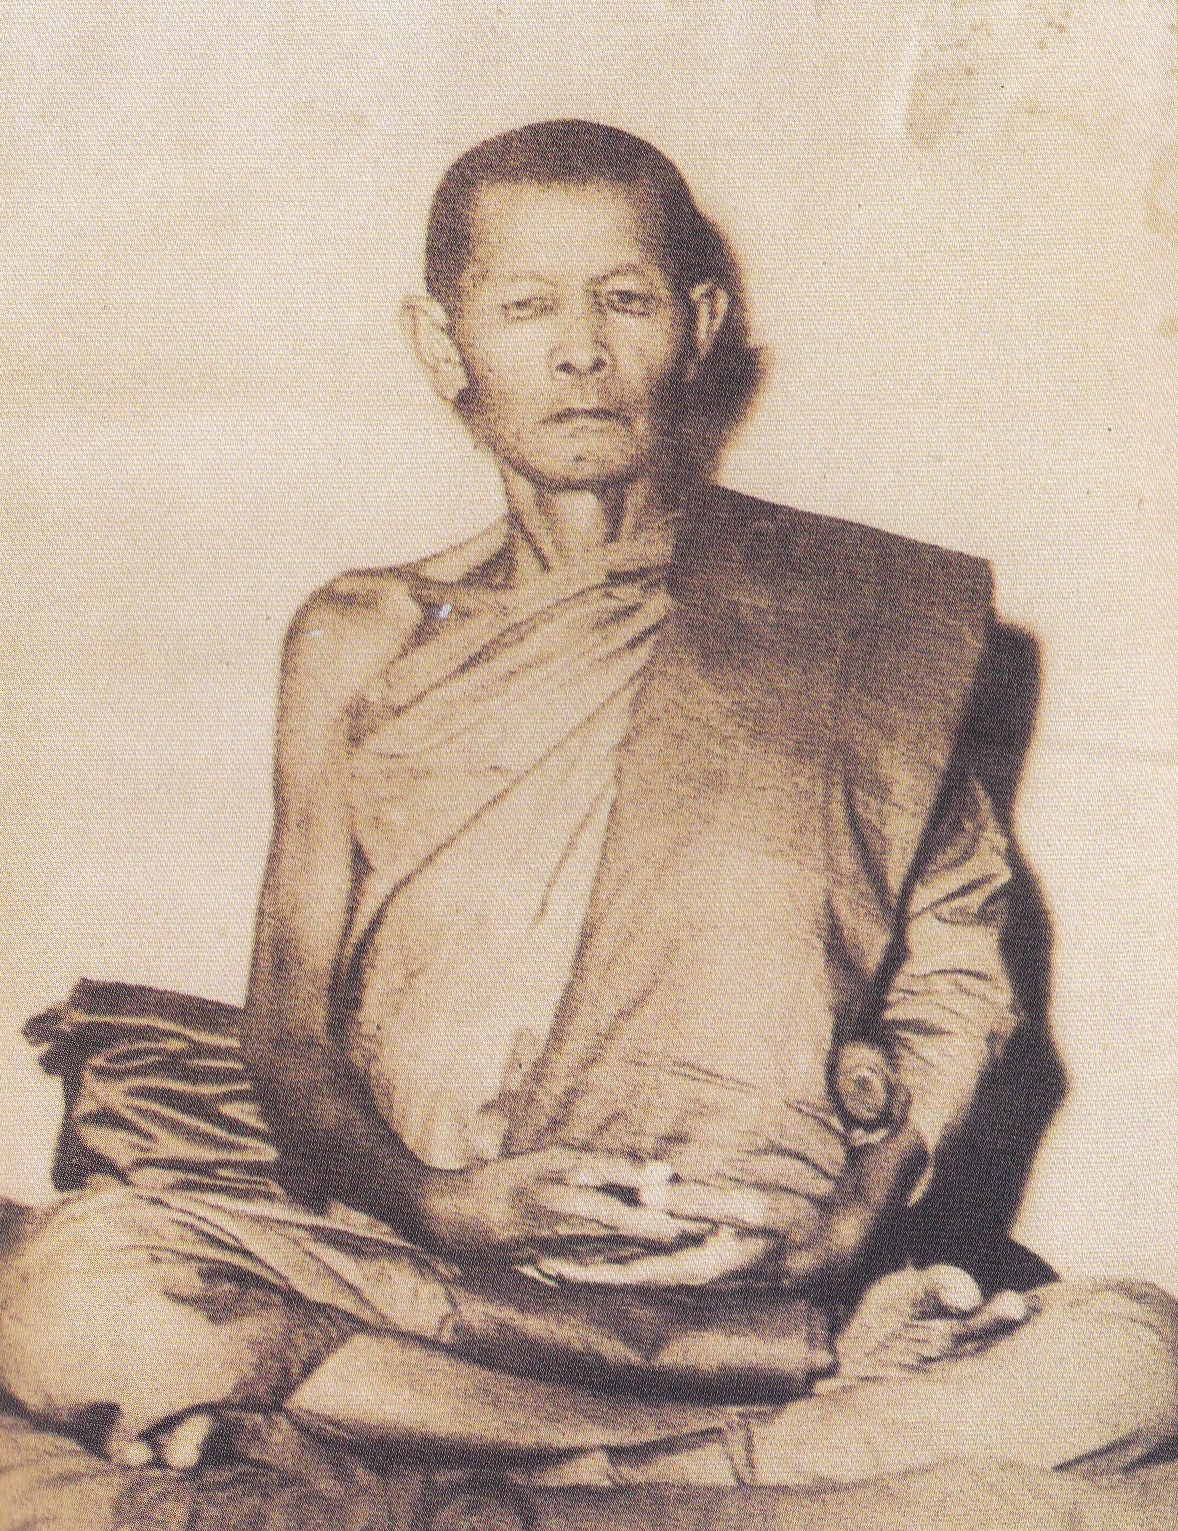
พระญาณวิศิษฏ์สมิทธิวีราจารย์ (สิงห์ ขนฺตยาคโม)

|ชื่อ = สิงห์
|ชื่อภาพ = ไฟล์:หลวงปู่สิงห์1.jpg|200px
|ฉายา = ขนฺตยาคโม
|ชื่อทั่วไป = หลวงปู่สิงห์, พระอาจารย์สิงห์
|สมณศักดิ์ = พระญาณวิศิษฏ์สมิทธิวีราจารย์
|วันเกิด = 27 มกราคม พ.ศ. 2433
|วันบวช = 30 พฤศจิกายน พ.ศ. 2452
|วันตาย = 8 กันยายน พ.ศ. 2504
|อายุ =
|วัด = วัดป่าสาลวัน
|จังหวัด = จังหวัดนครราชสีมา
|สังกัด = ธรรมยุติกนิกาย
|ตำแหน่ง = อดีตเจ้าอาวาสวัดป่าสาลวัน
พระญาณวิศิษฏ์สมิทธิวีราจารย์  หรือ หลวงปู่สิงห์ ขนฺตยาคโม (27 มกราคม พ.ศ. 2433 - 8 กันยายน พ.ศ. 2504) เป็นพระภิกษุฝ่ายธรรมยุติกนิกาย ชาวจังหวัดอุบลราชธานี พระป่ากรรมฐานศิษย์องค์สำคัญของ พระครูวิเวกพุทธกิจ (เสาร์ กนฺตสีโล)|หลวงปู่เสาร์ กนฺตสีโล และ หลวงปู่มั่น ภูริทตฺโต
พระญาณวิศิษฏ์สมิทธิวีราจารย์ (สิงห์ ขนฺตยาคโม)|หลวงปู่สิงห์ ขนฺตยาคโม เป็นพระภิกษุผู้ปฏิบัติดีปฏิบัติชอบ ตามพระธรรมวินัย เอาใจใส่การศึกษาปฏิบัติธรรม มีความรู้ความเห็นลึกซึ้ง มีปฏิภาณเทศนาแจ่มแจ้ง โวหารไพเราะจับใจ มีชื่อเสียงด้านวิปัสสนาธุระ ธรรมบาลี อักษรสมัย และวิทยาคม เป็นบุคคลที่มีจิตใจหนักแน่ ประพฤติพรหมจรรย์ บำเพ็ญวิปัสสนาธุระตลอดชีวิต มุ่งดีต่อหมู่คณะและพระศาสนา รับภารธุระครูบาอาจารย์ ฟื้นฟูทำนุบำรุงพระพุทธศาสนาฝ่ายวิปัสสนาธุระ เมื่อรับตำแหน่งฝ่ายบริหาร ยินดีรับภารธุระและเอาใจใส่ด้วยความเต็มใจ ยังกิจการคณะสงฆ์ให้เจริญรุ่งเรื่อง มีพระสงฆ์สามเณรและฆราวาสเป็นศิษย์มากมาย จนได้รับขนานนามว่า "แม่ทัพธรรมพระกรรมฐาน"
==ประวัติ==
===ชาติกำเนิด===
พระญาณวิศิษฏ์สมิทธิวีราจารย์ (สิงห์ ขนฺตยาคโม)|หลวงปู่สิงห์ ขนฺตยาคโม นามเดิมชื่อ "สิงห์ บุญโท" ถือกำเนิดเมื่อวันจันทร์ ขึ้น 7 ค่ำ เดือน 3 ปีฉลู เอกศก จุลศักราช 1251 ตรงกับวันที่ 27 มกราคม พ.ศ. 2432 (นับแบบเดิม) หรือนับแบบปัจจุบันตรงกับวันที่ 27 มกราคม พ.ศ. 2433 ณ บ้านหนองขอน ตำบลหัวตะพาน อำเภออำนาจเจริญ จังหวัดอุบลราชธานี ซึ่งในปัจจุบันคือ บ้านหนองขอน ตำบลหัวตะพาน อำเภอหัวตะพาน จังหวัดอำนาจเจริญ บิดาชื่อ "เพียอินทวงษ์ (อ้าน บุญโท)" มารดาชื่อ "หล้า บุญโท" ท่านเป็นบุตรคนที่ 4 ในจำนวนพี่น้องทั้งหมด 7 คน (บุตรคนที่ 5 คือ พระอาจารย์มหาปิ่น ปญฺญาพโล ป.ธ.5 พระน้องชายของหลวงปู่สิงห์ ขนฺตยาคโม)
===บรรพชา===
ปี พ.ศ. 2446 เมื่อท่านอายุ 14 ปี ได้บรรพชาเป็นสามเณรสำนักพระอุปัชฌาย์ป้อง ณ วัดบ้านหนองขอน ตำบลหัวตะพาน อำเภออำนาจเจริญ จังหวัดอุบลราชธานี
ปี พ.ศ. 2449 เมื่อท่านอายุ 17 ปี ได้ย้ายไปอยู่ วัดสุทัศน์ จังหวัดอุบลราชธานี|เมืองอุบลราชธานี เพื่อศึกษาเล่าเรียนวิชาความรู้ให้ยิ่งขึ้น และได้บวชซ้ำเป็นสามเณรธรรมยุตในสำนักพระครูสมุห์โฉม ณ วัดสุทัศน์ จังหวัดอุบลราชธานี|เมืองอุบลราชธานี เมื่อวันพฤหัสบดี ขึ้น 15 ค่ำ เดือน 8 ตรงกับวันที่ 5 กรกฎาคม พ.ศ. 2449 ในปัจจุบันคือ วัดสุทัศนาราม ตำบลในเมือง อำเภอเมืองอุบลราชธานี จังหวัดอุบลราชธานี
===อุปสมบท===
ปี พ.ศ. 2452 เมื่อท่านอายุ 20 ปี ได้อุปสมบทเป็นพระภิกษุ ณ พัทธสีมาวัดสุทัศน์ จังหวัดอุบลราชธานี|เมืองอุบลราชธานี เมื่อวันที่ 30 พฤศจิกายน พ.ศ. 2452 โดยมี "พระศาสนดิลก (อ้วน ติสฺโส)" ต่อมาดำรงสมณศักดิ์ที่ "สมเด็จพระมหาวีรวงศ์ (อ้วน ติสฺโส)" เป็นพระอุปัชฌาย์ "พระมหาเสน ชิตเสโน" ต่อมาดำรงสมณศักดิ์ที่ "พระสาสนดิลก" เป็นพระกรรมวาจาจารย์ และ "พระปลัดทัศน์" เป็นพระอนุสาวนาจารย์ และได้พำนักจำพรรษา ณ วัดสุทัศน์ จังหวัดอุบลราชธานี|เมืองอุบลราชธานี แห่งนี้ ในปัจจุบันคือ วัดสุทัศนาราม ตำบลในเมือง อำเภอเมืองอุบลราชธานี จังหวัดอุบลราชธานี
==ชีวิตในร่มกาสาวพัสตร์และการศึกษาธรรม==
ปี พ.ศ. 2458 หลวงปู่มั่น ภูริทตฺโต ได้กลับจากเขาสาริกา จังหวัดนครนายก ไปพักจำพรรษา ณ วัดบูรพาราม จังหวัดอุบลราชธานี มีกิตติศัพท์ขจรไปว่า ท่านได้สำเร็จธรรมจากเขาสาริกา ดังนั้น พระอาจารย์สิงห์ ขนฺตยาคโม พระอาจารย์สิงห์ ขันตยาคโม จึงได้ไปศึกษากรรมฐานกับ หลวงปู่มั่น ภูริทตฺโต ท่านให้กรรมฐาน "กายคตาสติ" ข้อ "ปัปผาสะ ปัญจกะ" (คือ "หทยํ ยกนํ กิโลมกํ ปิหกํ ปปฺผาสํ") ให้เป็นบทบริกรรม ในช่วงปีนี้ พระญาณวิศิษฏ์สมิทธิวีราจารย์ (สิงห์ ขนฺตยาคโม)|พระอาจารย์สิงห์ ขนฺตยาคโม ได้ถวายตัวเป็นศิษย์ หลวงปู่มั่น ภูริทตฺโต พร้อมกับเพื่อนสหธรรมิกคือ พระราชวุฒาจารย์ (ดูลย์ อตุโล)|พระอาจารย์ดูลย์ อตุโล เมื่อได้ถวายตัวเป็นศิษย์และได้ฝึกทำสมาธิกับครูบาอาจารย์ จิตใจสงบดี มีความสังเวชสลดใจเกิดความเบื่อหน่ายในการประกอบคันถธุระ เชื่อแน่ว่ายังไม่หมดเขตสมัยมรรคผลนิพพาน เพราะหนทางการปฏิบัติดีปฏิบัติชอบมีอยู่ จึงตกลงบำเพ็ญด้านวิปัสสนาธุระสืบไป และได้ออกธุดงค์ติดตาม หลวงปู่มั่น ภูริทตฺโต นับแต่นั้นมาไป ซึ่งท่านได้ธุดงค์วิเวกตามป่าเขาสถานที่ต่าง ๆ ในเขตจังหวัดมุกดาหาร จังหวัดนครพนม จังหวัดหนองคาย ไฟล์:หลวงปู่สิงห์6.jpg|thumb|หลวงปู่ดูลย์ อตุโล กับ หลวงปู่สิงห์ ขนฺตยาคโม ณ วัดสุทัศน์ จังหวัดอุบลราชธานี
ปี พ.ศ. 2460 หลังออกพรรษา พระญาณวิศิษฏ์สมิทธิวีราจารย์ (สิงห์ ขนฺตยาคโม)|พระอาจารย์สิงห์ ขนฺตยาคโม ได้เดินทางกลับจังหวัดอุบลราชธานี พร้อมกับ "พระราชนิโรธรังสีคัมภีรปัญญาวิศิษฏ์ (เทสก์ เทสรังสี)|เด็กชายเทสก์ เรี่ยวแรง" เพื่อเยี่ยมอาการป่วยของพี่ชายและน้องชาย ต่อมาพี่ชายได้ถึงแก่กรรม ส่วนน้องชาย คือ "พระมหาปิ่น ปญฺญาพโล" หายป่วยและได้เดินทางไปศึกษาเล่าเรียน ณ วัดบวรนิเวศราชวรวิหาร กรุงเทพมหานคร
ในการกลับมาจังหวัดอุบลราชธานีในครั้งนี้ ได้รับบัญชาจาก สมเด็จพระมหาวีรวงศ์ (อ้วน ติสฺโส) ในขณะดำรงสมณศักดิ์ที่ "พระราชมุนี" เจ้าอาวาสวัดสุปัฏนารามวรวิหารและเจ้าคณะมณฑลอุบลราชธานี ให้ช่วยสั่งสอนพุทธบริษัทในวัดสุปัฎน์ (วัดสุปัฏนารามวรวิหาร) และวัดสุทัศน์ (วัดสุทัศนาราม) อีกด้วย และหลังออกจากพรรษาในปี พ.ศ. 2461 ท่านได้ออกธุดงค์ติดตามหา หลวงปู่มั่น ภูริทตฺโต และพำนักจำพรรษาในเขตจังหวัดกาฬสินธุ์ จังหวัดอุดรธานี จังหวัดหนองคาย
ปี พ.ศ. 2463 พระญาณวิศิษฏ์สมิทธิวีราจารย์ (สิงห์ ขนฺตยาคโม)|พระอาจารย์สิงห์ ขนฺตยาคโม ได้ธุดงค์วิเวกไปพักจำพรรษาเพียงลำเพียงรูปเดียว ณ "ถ้ำผาบิ้ง" อำเภอวังสะพุง จังหวัดเลย เมื่อได้โอกาสดีจึงเร่งความเพียรแต่ต้นพรรษา จนถึงกลางเดือน 9 ได้เกิดความอัศจรรย์ทางจิต เกิดความรู้ความเห็นแจ่มแจ้งในพระธรรมวินัย จึงเร่งความเพียรต่อไปตลอดไตรมาส ได้เกิดความเข้าใจว่า ""พระพุทธเจ้าทรงเป็นวิภัชวาที (ผู้จำแนกธรรม) ตรัสจำแนกขันธ์ 5 ในตัวเรา หรือ กายกับใจ ออกเป็นพระธรรมวินัยถึง 84000 พระธรรมขันธ์ เมื่อกล่าวความจริงแล้ว ตัวคนเรา หรือ กายกับใจ นี้เป็นตัวอริยสัจทั้ง 4 คือ ทุกข์ ทุกขสมุทัย ทุกขนิโรธ และทุกขนิโรธคามินีปฏิปทา รวมกันเป็นธรรมแท่งเดียว"" ในตอนนี้ท่านบันทึกต่อว่า ""ความรู้ที่เกิดขึ้นในตอนนี้ ละเอียดเฉียบแหลมคมคายมาก รู้จักตัดสินพระธรรมวินัยได้เด็ดขาด ทำให้การปฏิบัติพระธรรมและพระวินัยเป็นไปอย่างเด็ดเดี่ยวมั่นคงและกล้าหาญ""
หลังจากออกพรรษาในปี พ.ศ. 2463 ท่านได้เดินทางไปหาหลวงปู่มั่น ภูริทตฺโต ซึ่งพำนักอยู่ที่จังหวัดสกลนคร และธุดงค์ติดตามต่อไปในเขตจังหวัดสกลนคร จังหวัดนครพนม จังหวัดมุกดาหาร และในช่วงนี้ได้ท่านได้พำนักกับ หลวงปู่เสาร์ กนฺตสีโล ซึ่งเป็นครูบาอาจารย์ของ หลวงปู่มั่น ภูริทตฺโต อีกด้วย
ปี พ.ศ. 2466 หลังออกพรรษา ปี พ.ศ. 2465 ท่านได้เดินทางกลับจังหวัดอุบลราชธานี เนื่องจากโยมมารดาถึงแก่กรรม และอยู่พำนักจำพรรษา ณ วัดสุทัศน์ จังหวัดอุบลราชธานี ซึ่งในการนี้ท่านได้นำ พระราชนิโรธรังสีคัมภีรปัญญาวิศิษฏ์ (เทสก์ เทสรังสี)|สามเณรเทสก์ เรี่ยวแรง ทำการอุปสมบท ณ พัทธสีมาวัดสุทัศน์ หรือ วัดสุทัศนาราม จังหวัดอุบลราชธานี เมื่อวันที่ 16 พฤษภาคม พ.ศ. 2466 โดยมี "พระมหารัตน์ รฏฺฐปาโล" ป.ธ. 4 เป็นพระอุปัชฌาย์ "พระมหาปิ่น ปญฺญาพโล" เป็นพระกรรมวาจาจารย์ ซึ่งพระราชนิโรธรังสีคัมภีรปัญญาวิศิษฏ์ (เทสก์ เทสรังสี)|สามเณรเทสก์ เรี่ยวแรง นั้นในกาลต่อมาก็คือ พระราชนิโรธรังสีคัมภีรปัญญาวิศิษฏ์ (เทสก์ เทสรังสี)
ในปีนี้ ท่านได้ทำการอบรม "พระมหาปิ่น ปญฺญาพโล ป.ธ.5" ผู้เป็นพระน้องชาย ในทางวิปัสสนาธุระ จนกระทั่งพระมหาปิ่นผู้เป็นน้องชายได้ตัดสินใจออกธุดงค์ปฏิบัติธรรมกรรมฐานศึกษาด้านวิปัสสนาธุระ และเผยแผ่พระธรรมคำสอนสู่ประชาชนเคียงบ่าเคียงไหล่พระพี่ชาย ชื่อเสียงขจรหอมฟุ้งร่ำลือไปไกล จนมีผู้จนเลื่อมใสศรัทธาอย่างกว้างขวางมาจนถึงปัจจุบัน
ปี พ.ศ. 2470 ในวันเพ็ญ เดือน 3 ก่อนเข้าพรรษา คณะพระธุดงค์กรรมฐานของหลวงปู่มั่น ภูริทตฺโต ปักหลักอยู่ในเขตจังหวัดอุบลราชธานี และได้จัดประชุมคณะสงฆ์ขึ้นในช่วงวันมาฆบูชา ซึ่งในการนี้ หลวงปู่มั่น ภูริทตฺโต ได้ปรารภถึงการออกธุดงค์วิเวกเพียงลำพังเพื่อพิจารณาค้นคว้าในปฏิปทาสัมมาปฏิบัติอันเป็นธรรมอันสูงสุด และได้มอบภารธุระทุกอย่างให้แก่ พระญาณวิศิษฏ์สมิทธิวีราจารย์ (สิงห์ ขนฺตยาคโม)|พระอาจารย์สิงห์ ขนฺตยาคโม และ "พระอาจารย์มหาปิ่น ปญฺญาพโล" ศิษย์อาวุโสเป็นผู้บริหารปกครองหมู่คณะสงฆ์ แนะนำพร่ำสอน ตามแนวทางที่ท่านได้ให้ไว้แล้วต่อไป
ปี พ.ศ. 2471 "พระครูพิศาลอรัญเขต" ในกาลต่อมาก็คือ "พระเทพสิทธาจารย์ (จันทร์ เขมิโย)" ซึ่งดำรงตำแหน่งเจ้าอาวาสวัดศรีจันทร์และเจ้าคณะจังหวัดขอนแก่นในขณะนั้น ได้ทำหนังสือไปนิมนต์พระญาณวิศิษฏ์สมิทธิวีราจารย์ (สิงห์ ขนฺตยาคโม)|พระอาจารย์สิงห์ ขนฺตยาคโม ศิษย์อาวุโสในองค์หลวงปู่มั่น ภูริทตฺโต ให้มาช่วยเผยแผ่พระพุทธศาสนาธรรมปฏิบัติให้แก่ประชาชนจังหวัดขอนแก่น ท่านจึงได้กราบเรียนปรึกษาหลวงปู่มั่น ภูริทตฺโต เมื่อเห็นว่าเหมาะสมดีแล้ว จึงมอบให้เป็นหน้าที่ของพระญาณวิศิษฏ์สมิทธิวีราจารย์ (สิงห์ ขนฺตยาคโม)|พระอาจารย์สิงห์ ขนฺตยาคโม รับนิมนต์ ไฟล์:หลวงปู่สิงห์4.jpg|thumb|หลวงปู่ฝั้น อาจาโร (ซ้าย), หลวงปู่มหาปิ่น ปญฺญาพโล (กลาง), หลวงปู่สิงห์ ขนฺตยาคโม (ขวา) กองทัพธรรมพระกรรมฐาน
หลังจากออกพรรษาแล้ว พระญาณวิศิษฏ์สมิทธิวีราจารย์ (สิงห์ ขนฺตยาคโม)|พระอาจารย์สิงห์ ขนฺตยาคโม พระอาจารย์มหาปิ่น ปญฺญาพโล กับหมู่คณะสงฆ์ ได้เดินเท้านำกองทัพธรรมจากบ้านนาหัววัว อำเภอกุดชุม จังหวัดอุบลราชธานี (ปัจจุบันคือจังหวัดยโสธร) มุ่งสู่จังหวัดขอนแก่น และได้ตั้งสำนักสงฆ์ขึ้นที่ "ป่าช้าโคกเหล่างา" ซึ่งอยู่ทางทิศตะวันออกของจังหวัดขอนแก่น ซึ่งปัจจุบันก็คือ วัดป่าวิเวกธรรม อำเภอเมือง จังหวัดขอนแก่น ซึ่งในขณะนั้นมีพระสงฆ์สามเณรรวมกันไม่ต่ำกว่า 70 รูป ท่านจึงได้ประชุมคณะสงฆ์ตกลงกันให้แยกย้ายกันไปตั้งเป็น "สำนักสงฆ์วัดป่าอรัญวาสี" ในพื้นที่จังหวัดขอนแก่นและพื้นที่ใกล้เคียง จึงทำให้วัดป่าอรัญวาสีและคณะสงฆ์ธรรมยุติกนิกายตั้งขึ้นในจังหวัดขอนแก่นและพื้นที่ใกล้เคียงเป็นจำนวนมาก ด้วยเหตุนี้เองจึงนับได้ว่า วัดป่าวิเวกธรรม เป็นศูนย์กลางของพระพุทธศาสนาฝ่ายอรัญวาสีของภาคอีสานตอนกลาง
ปี พ.ศ. 2475 สมเด็จพระมหาวีรวงศ์ (อ้วน ติสฺโส) ในขณะที่ดำรงสมณศักดิ์ที่ "พระธรรมปาโมกข์" และดำรงตำแหน่งเป็น "เจ้าอาวาสวัดสุทธจินดาวรวิหาร" และ "เจ้าคณะมณฑลนครราชสีมา" ได้บัญชาให้ พระญาณวิศิษฏ์สมิทธิวีราจารย์ (สิงห์ ขนฺตยาคโม)|พระอาจารย์สิงห์ ขนฺตยาคโม เดินทางไปเผยแผ่พระพุทธศาสนาฝ่ายวิปัสสนาธุระและหลักธรรมคำสอนให้แก่ประชาชนชาวจังหวัดนครราชสีมา ดังนั้น พระญาณวิศิษฏ์สมิทธิวีราจารย์ (สิงห์ ขนฺตยาคโม)|พระอาจารย์สิงห์ ขนฺตยาคโม จึงนำหมู่คณะสงฆ์ อาทิ พระอาจารย์มหาปิ่น ปญฺญาพโล พระอาจารย์ฝั้น อาจาโร พระอาจารย์อ่อน ญาณสิริ พระอาจารย์กงมา จิรปุญฺโญ เดินทางมุ่งสู่งจังหวัดนครราชสีมา
ในการนี้ สมเด็จพระมหาวีรวงศ์ (อ้วน ติสฺโส) ดำริให้สร้างวัดป่าอรัญวาสีขึ้น สำหรับคณะสงฆ์ฝ่ายวิปัสสนาธุระ เพื่อใช้จำพรรษาและบำเพ็ญเพียรวิปัสสนากรรมฐาน "หลวงชำนาญนิคมเขต" ผู้บังคับกองตำรวจกองเมืองนครราชสีมาในขณะนั้น มีศรัทธาถวายที่ดินและรับบัญชาก่อสร้างเป็นสำนักสงฆ์ขึ้น ซึ่งสมเด็จพระมหาวีรวงศ์ (อ้วน ติสฺโส) ให้นามว่า วัดป่าสาลวัน โดยมี พระญาณวิศิษฏ์สมิทธิวีราจารย์ (สิงห์ ขนฺตยาคโม)|พระอาจารย์สิงห์ ขนฺตยาคโม เป็นเจ้าอาวาสรูปแรก และได้สร้างสำนักสงฆ์ขึ้นอีกแห่ง ซึ่งก็คือ วัดป่าศรัทธารวม โดยมี พระอาจารย์มหาปิ่น ปญฺญาพโล เป็นเจ้าอาวาสรูปแรก ในกาลต่อมาได้มีสร้างวัดป่าอรัญวาสีในเขตจังหวัดนครราชสีมาและจังหวัดใกล้เคียงเพิ่มมากขึ้น
ปี พ.ศ. 2480 สมเด็จพระมหาวีรวงศ์ (อ้วน ติสฺโส) ในขณะที่ดำรงสมณศักดิ์ที่ "พระพรหมมุนี" และดำรงตำแหน่งเป็น "เจ้าอาวาสวัดบรมนิวาสราชวรวิหาร" และ "เจ้าคณะมณฑลนครราชสีมา" ได้บัญชาให้ พระญาณวิศิษฏ์สมิทธิวีราจารย์ (สิงห์ ขนฺตยาคโม)|พระอาจารย์สิงห์ ขนฺตยาคโม เดินทางช่วยท่านเจ้าคุณ "พระปราจีนมุนี" ตั้งวัดป่าอรัญวาสีสำหรับพระฝ่ายวิปัสสนาธุระภาคตะวันออก และไปเผยแผ่พระพุทธศาสนาฝ่ายวิปัสสนาธุระและหลักธรรมคำสอนให้แก่ประชาชนชาวจังหวัดปราจีนบุรี ดังนั้น พระญาณวิศิษฏ์สมิทธิวีราจารย์ (สิงห์ ขนฺตยาคโม)|พระอาจารย์สิงห์ ขนฺตยาคโม พร้อมด้วย พระอาจารย์มหาปิ่น ปญฺญาพโล ได้เดินทางไปยังจังหวัดปราจีนบุรี ท่านทั้งสองได้ตั้ง "สำนักสงฆ์วัดป่าทรงคุณ" ขึ้น ปัจจุบันก็คือ วัดป่าทรงคุณ ตำบลดงพระราม อำเภอเมืองปราจีนบุรี จังหวัดปราจีนบุรี และได้ช่วยปฏิสังขรณ์ วัดปากกระพอก อำเภอศรีมหาโพธิ จังหวัดปราจีนบุรี ซึงร้างมา 5 ปี ให้กลับคืนสู่สภาพเป็นวัดมีพระภิกษุสงฆ์อยู่ประจำ ไฟล์:หลวงปู่สิงห์5.jpg|thumb|พระอาจารย์มหาปิ่น ปญฺญาพโล พระน้องชายคู่บารมี
ปี พ.ศ. 2483 ในขณะ พระญาณวิศิษฏ์สมิทธิวีราจารย์ (สิงห์ ขนฺตยาคโม)|พระอาจารย์สิงห์ ขนฺตยาคโม ได้กลับมาพำนักจำพรรษาที่วัดป่าสาลวัน เพื่อสอนพุทธบริษัทให้ฝึกหัดนั่งสมาธิภาวนาเป็นประจำ กระทั่งออกพรรษา คณะชาวบ้านหนองบัวใหญ่ อำเภอจัตุรัส จังหวัดชัยภูมิ ได้มาอาราธนาให้ไปสร้างสำนักสงฆ์ขึ้นที่ "บ้านหนองบัวใหญ่" ท่านจึงได้เดินทางไปสร้างวัดขึ้นและให้ชื่อว่า "วัดป่าไพโรจน์" ปัจจุบันคือ วัดป่าสุวรรณไพโรจน์ ตำบลหนองบัวใหญ่ อำเภอจัตุรัส จังหวัดชัยภูมิ
ในปีนี้ ช่วงที่พำนักอยู่ "วัดป่าไพโรจน์" พระญาณวิศิษฏ์สมิทธิวีราจารย์ (สิงห์ ขนฺตยาคโม)|พระอาจารย์สิงห์ ขนฺตยาคโม ได้เดินทางไปจังหวัดอุบลราชธานี เพื่อเป็นประธานในการจัดงานถวายมุทิตาจิต หลวงปู่เสาร์ กนฺตสีโล อายุครบ 80 ปี โดยจัดขึ้น ณ วัดบูรพาราม อำเภอเมืองอุบลราชธานี จังหวัดอุบลราชธานี
ปี พ.ศ. 2485 พระญาณวิศิษฏ์สมิทธิวีราจารย์ (สิงห์ ขนฺตยาคโม)|พระอาจารย์สิงห์ ขนฺตยาคโม ได้เดินทางไปจังหวัดนครจัมปาศักดิ์ ประเทศไทย ในขณะนั้น เพื่อรับสรีระสังขาร หลวงปู่เสาร์ กนฺตสีโล ซึ่งได้มรณภาพในอิริยาบถนั่งกราบพระประธานครั้งที่ 3 ในพระอุโบสถวัดอำมาตยาราม อำเภอวรรณไวทยากร จังหวัดนครจัมปาศักดิ์ ประเทศไทย ในขณะนั้น (ปัจจุบันเป็นส่วนหนึ่งของแขวงจำปาศักดิ์ ประเทศลาว) เมื่อวันที่ 3 กุมภาพันธ์ พ.ศ. 2485 สิริอายุ 82 ปี พรรษา 62 คณะศิษย์ได้เชิญศพของท่านกลับมา ณ วัดบูรพาราม อำเภอเมืองอุบลราชธานี จังหวัดอุบลราชธานี และได้ประกอบพิธีฌาปนกิจในวันที่ 15 - 16 เมษายน พ.ศ. 2486
ในปีนี้ "คณะวัดป่าแสนสำราญ" อำเภอวารินชำราบ จังหวัดอุบลราชธานี ได้มาอาราธนาให้ไปช่วยสั่งสอนพุทธบริษัทญาติโยมและช่วยสร้างศาลาการเปรียญ เมื่อทำเสร็จแล้วจึงกลับไปจำพรรษา ณ วัดป่าสาลวัน จังหวัดนครราชสีมา และ พ.ศ. 2486 ในช่วงเวลานอกพรรษา ได้กลับไปจัดสร้างพระพุทธบาท กว้าง 1 เมตร ยาว 2 เมตร พร้อมมณฑปเป็นที่ประดิษฐานพระพุทธบาท ณ วัดป่าแสนสำราญ อำเภอวารินชำราบ จังหวัดอุบลราชธานี
ปี พ.ศ. 2487 พระญาณวิศิษฏ์สมิทธิวีราจารย์ (สิงห์ ขนฺตยาคโม)|พระอาจารย์สิงห์ ขนฺตยาคโม ได้ไปพำนักจำพรรษา ณ วัดป่าแสนสำราญ อำเภอวารินชำราบ จังหวัดอุบลราชธานี เนื่องจาก พระอาจารย์มหาปิ่น ปญฺญาพโล พระน้องชายอาพาธและพำนักจำพรรษาอยู่ที่วัดป่าแสนสำราญแห่งนี้ อีกทั้ง สมเด็จพระมหาวีรวงศ์ (อ้วน ติสฺโส) ก็อาพาธและได้มาพักรักษาตัวอยู่ที่วัดสุปัฏนารามวรวิหาร อำเภอเมือง จังหวัดอุบลราชธานี ซึ่งเจ้าประคุณสมเด็จฯก็ได้บัญชาให้ท่านมาอยู่พำนักจำพรรษาในที่ใกล้ๆไปมาเยี่ยมเยียนกันได้ง่าย
ปี พ.ศ. 2489 ในขณะที่พระญาณวิศิษฏ์สมิทธิวีราจารย์ (สิงห์ ขนฺตยาคโม)|พระอาจารย์สิงห์ ขนฺตยาคโม ได้กลับไปพำนักจำพรรษา ณ วัดป่าสาลวัน จังหวัดนครราชสีมา นั้น พระอาจารย์มหาปิ่น ปญฺญาพโล ได้มรณภาพ เมื่อวันที่ 2 กุมภาพันธ์ พ.ศ. 2489 ณ ณ วัดป่าแสนสำราญ อำเภอวารินชำราบ จังหวัดอุบลราชธานี ในการนี้ สมเด็จพระมหาวีรวงศ์ (อ้วน ติสฺโส) ได้บัญชาให้จัดพิธีฌาปนากิจโดยไม่ชักช้า พระญาณวิศิษฏ์สมิทธิวีราจารย์ (สิงห์ ขนฺตยาคโม)|พระอาจารย์สิงห์ ขนฺตยาคโม จึงได้จัดพิธีฌาปนากิจ พระอาจารย์มหาปิ่น ปญฺญาพโล เมื่อวันที่ 5 มีนาคม พ.ศ. 2489
ปี พ.ศ. 2491 พระญาณวิศิษฏ์สมิทธิวีราจารย์ (สิงห์ ขนฺตยาคโม)|พระอาจารย์สิงห์ ขนฺตยาคโม ได้ไปพำนักจำพรรษา ณ วัดป่าทรงคุณ ตำบลดงพระราม อำเภอเมืองปราจีนบุรี จังหวัดปราจีนบุรี เพื่ออบรมสั่งสอนคณะพุทธบริษัทวัดป่าทรงคุณ ให้ประพฤติปฏิบัติตามพระธรรมวินัย ให้เป็นไปเพื่อความสามัคคีเป็นอันหนึ่งอันเดียวกัน ต่อมาได้สร้าง วัดป่าทรงธรรม ตำบลท่าตูม อำเภอศรีมหาโพธิ จังหวัดปราจีนบุรี และท่านได้ไปช่วยคณะสงฆ์จังหวัดเพชรบุรีสร้างวัดธรรมยุตขึ้นในเขตจังหวัดเพชรบุรีอีกด้วย
ปี พ.ศ. 2504 พระญาณวิศิษฏ์สมิทธิวีราจารย์ (สิงห์ ขนฺตยาคโม)|พระอาจารย์สิงห์ ขนฺตยาคโม ได้จัดงานผูกพัทธสีมาพระอุโบสถวัดป่าสาลวันขึ้น ในการนี้ ได้ถือโอกาสจัดประชุมใหญ่คณะสงฆ์พระกรรมฐาน ทั้งในภาคตะวันออกเฉียงเหนือและภาคอื่น ๆ ได้มีตัวแทนพระภิกษุสงฆ์มาร่วมประชุมเป็นจำนวนมาก เพื่อปรึกษาหารือข้อปัญหาทางพระวินัย และระเบียบการเดินธุดงค์ของคณะพระกรรมฐาน เพื่อป้องกันความเสียหายอันอาจมีขึ้นเนื่องจากการเดินธุดงค์ไปต่างถิ่นห่างไกลครูบาอาจารย์ เมื่อวันที่ 1 พฤษภาคม พ.ศ. 2504 และเมื่อเสร็จการประชุมแล้ว คณะสงฆ์ได้พร้อมเพรียงกันสวดถอดถอน และผูกพัทธสีมาพระอุโบสถวัดป่าสาลวัน อำเภอเมืองนครราชสีมา จังหวัดนครราชสีมา ในวันที่ 7 - 8 พฤษภาคม พ.ศ. 2504
== มรณภาพ ==
พระญาณวิศิษฏ์สมิทธิวีราจารย์ (สิงห์ ขนฺตยาคโม) ได้ละวางสังขารเนื่องจากเป็นโรคมะเร็งในกระเพาะอาหารเรื้อรัง มรณภาพด้วยอาการสงบ เมื่อวันที่ 8 กันยายน พ.ศ. 2504 เวลา 10.20 น. ณ วัดป่าสาลวัน อำเภอเมืองนครราชสีมา จังหวัดนครราชสีมา สิริอายุ 71 ปี พรรษา (51) 52 มีพิธีพระราชทานเพลิงศพเมื่อวันที่ 24 เมษายน พ.ศ. 2505 ณ วัดป่าสาลวัน อำเภอเมืองนครราชสีมา จังหวัดนครราชสีมา
== สมณศักดิ์ ==
ได้รับโปรดเกล้าฯ พระราชทานสมณศักดิ์ตามลำดับ ดังนี้
* 5 ธันวาคม พ.ศ. 2496 เป็นพระครูสัญญาบัตรที่ "พระครูญาณวิศิษฏ์" ราชกิจจานุเบกษา, แจ้งความสำนักนายกรัฐมนตรี เรื่อง พระราชทานสัญญาบัตรตั้งสมณศักดิ์, เล่ม 70, ตอนที่ 78, 22 ธันวาคม 2496, หน้า 5360
* 5 ธันวาคม พ.ศ. 2500 เป็นพระราชาคณะชั้นสามัญที่ "พระญาณวิศิษฏ์สมิทธิวีราจารย์"ราชกิจจานุเบกษา, แจ้งความสำนักคณะรัฐมนตรี เรื่อง พระราชทานสัญญาบัตรตั้งสมณศักดิ์, เล่ม 74, ตอนที่ 107 ง, 17 ธันวาคม 2500, หน้า 2955
==คติธรรมคำสอน==
== อ้างอิง ==
*
*
*
*
*
หมวดหมู่:สายพระป่าในประเทศไทย|
หมวดหมู่:พระราชาคณะชั้นสามัญ
หมวดหมู่:ภิกษุในสังกัดคณะสงฆ์ธรรมยุติกนิกาย
หมวดหมู่:บุคคลจากอำเภอหัวตะพาน
หมวดหมู่:เจ้าอาวาสวัดในจังหวัดนครราชสีมา
หมวดหมู่:ภิกษุจากจังหวัดอำนาจเจริญ
หมวดหมู่:ภิกษุจากจังหวัดอุบลราชธานี
หมวดหมู่:ภิกษุจากจังหวัดเลย
หมวดหมู่:ภิกษุจากจังหวัดขอนแก่น
หมวดหมู่:ภิกษุจากจังหวัดปราจีนบุรี